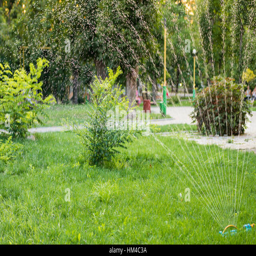
watering the grass on the lawn in summer park